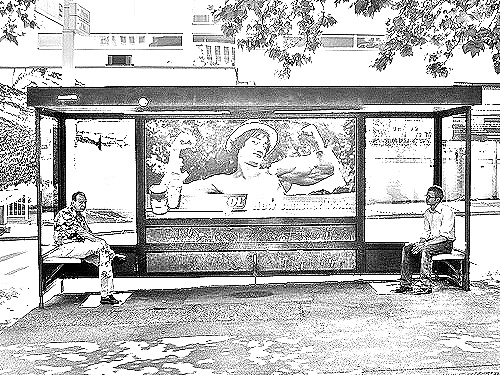
Portrait style: Sketch Portrait